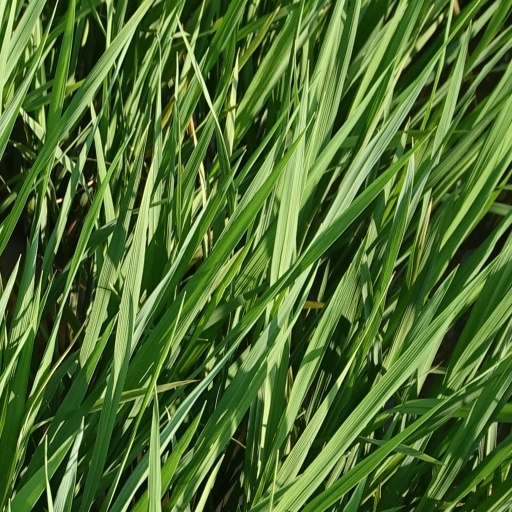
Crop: rice